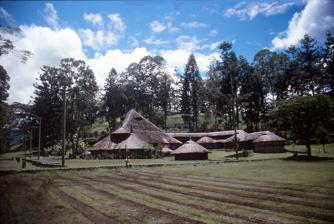
Building: Raun Raun Theatre
Country: Papua New Guinea
Year built: 1982
Theater in Goroka, Eastern Highlands, Papua New Guinea This article is an orphan , as no other articles link to it . Please introduce links to this page from related articles ; try the Find link tool for suggestions. ( July 2023 ) Raun Raun Theatre Raun Raun Theatre Location within Papua New Guinea Location Goroka , Eastern Highlands , Papua New Guinea Coordinates 6°4′12.4″S 145°23′29.8″E / 6.070111°S 145.391611°E / -6.070111; 145.391611 Operator John Doa (Director) Type movie theater Construction Broke ground 1980 Built 1981 Opened 1982 Renovated 2010s The Raun Raun Theatre is a movie theater in Goroka , Eastern Highlands , Papua New Guinea . History The theatre was originally constructed in 1980 and completed in 1981. It was then officially opened in 1982. However, since 2017 the theatre had not shown any movie due to the rotting condition of the building. In July 2019, the Tourism Promotion Authority through the Ministry of Tourism Arts and Culture made a statement to renovate the theatre. In late 2010s, it underwent renovation and was reopened again on 16 October 2019 in a ceremony attended by acting Executive Director of National Cultural Commission Steven Kilanda and First Secretary of Department of Tourism, Arts and Culture Andrew Yamai. On 8 October 2020, heavy rain and wind brought down two trees which damaged the fencing sections of the theatre. Architecture The theatre was constructed with traditional material and modern architecture. Its roof was constructed from savanna . Activities The theatre shows both traditional and contemporary movies as well as singing and dancing. It is also the home for Raun Raun Theatre performing group which was formed in April 1975. See also List of Oceanian films References Wikimedia Commons has media related to Raun Raun Theatre .